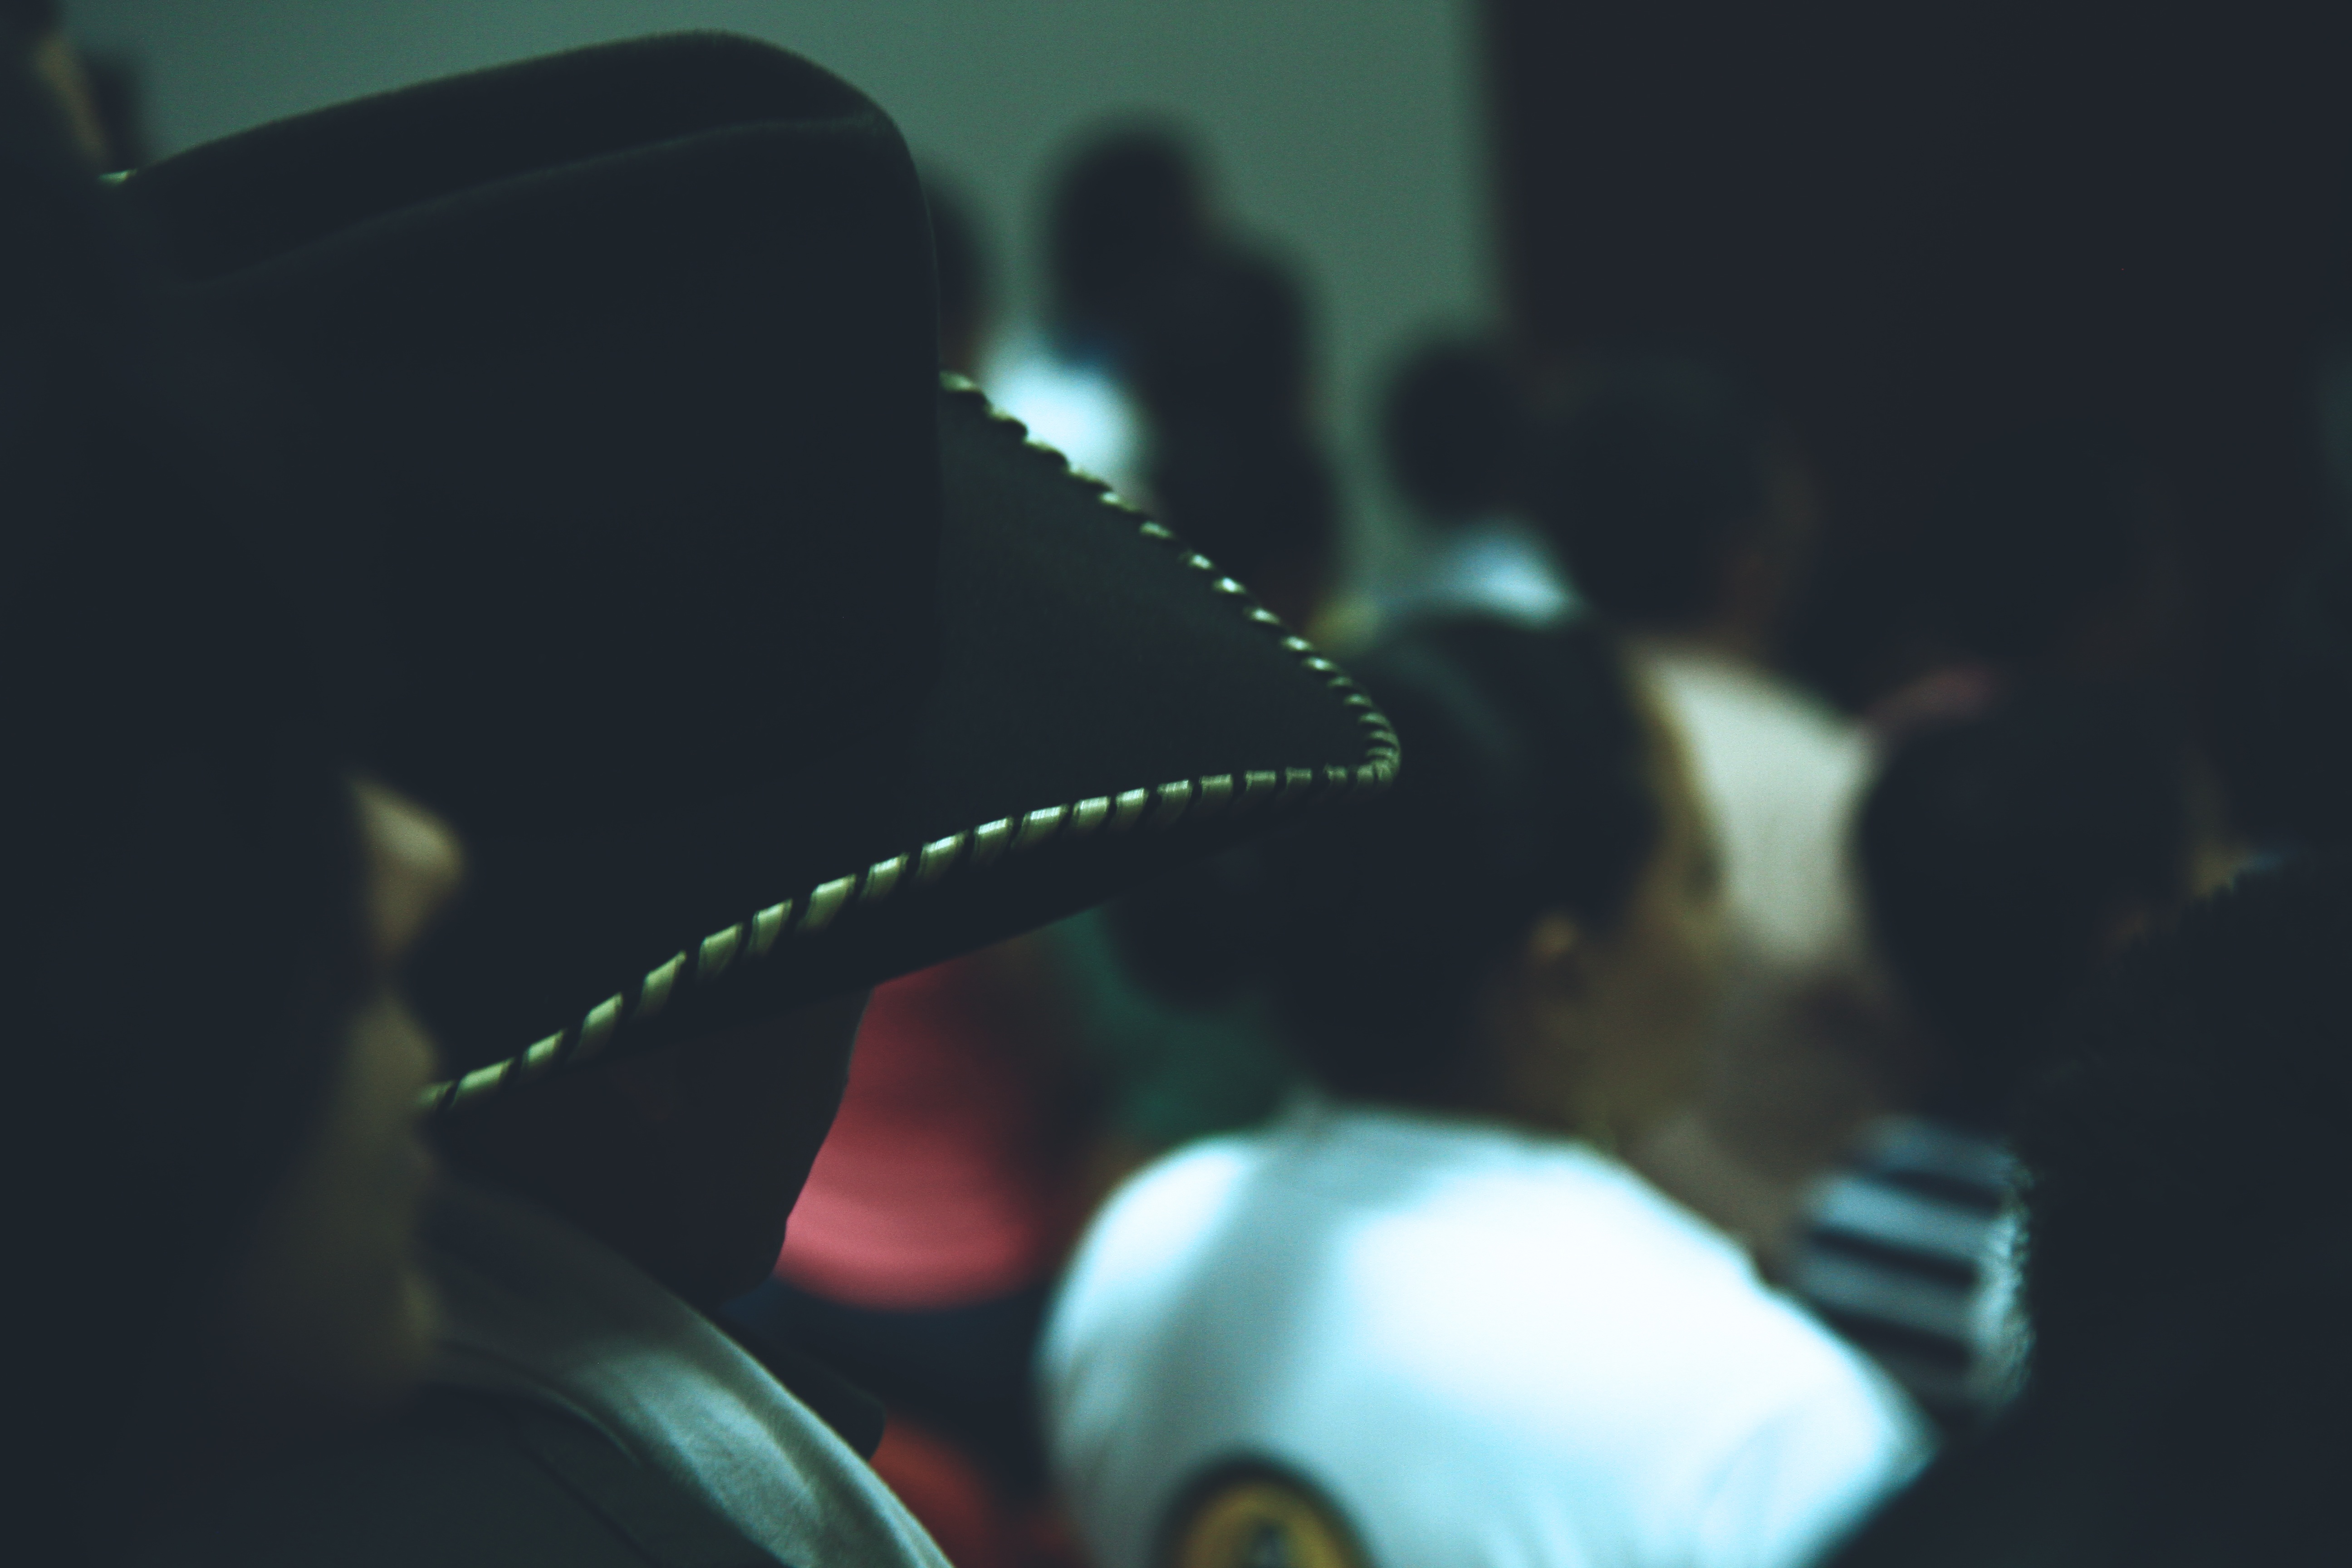
light, green, color, darkness, blue, black, close up, costume